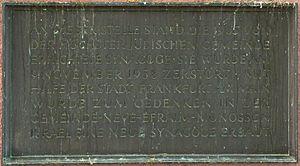
La synagogue de Höchst sur le Main, inaugurée en 1905, a été détruite en 1938 lors de la nuit de Cristal comme la plupart des autres lieux de culte juif en Allemagne.